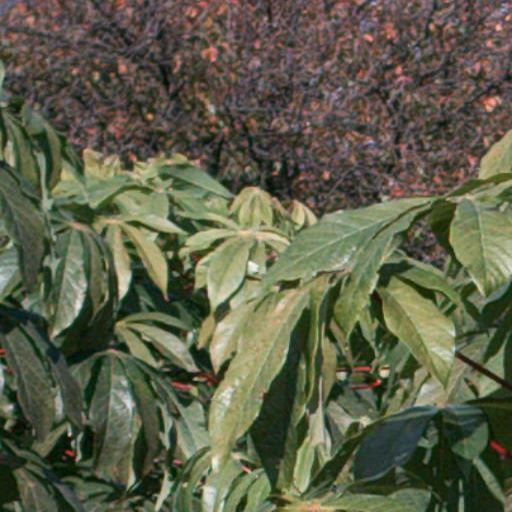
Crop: cassava